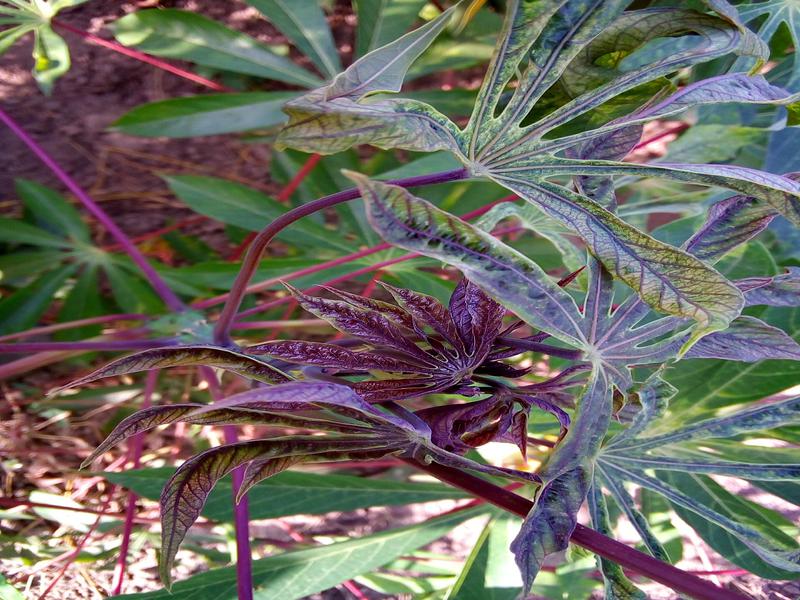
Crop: cassava
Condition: mosaic_disease